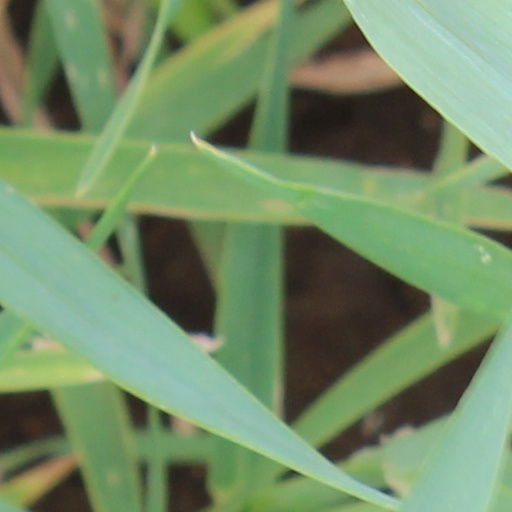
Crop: wheat